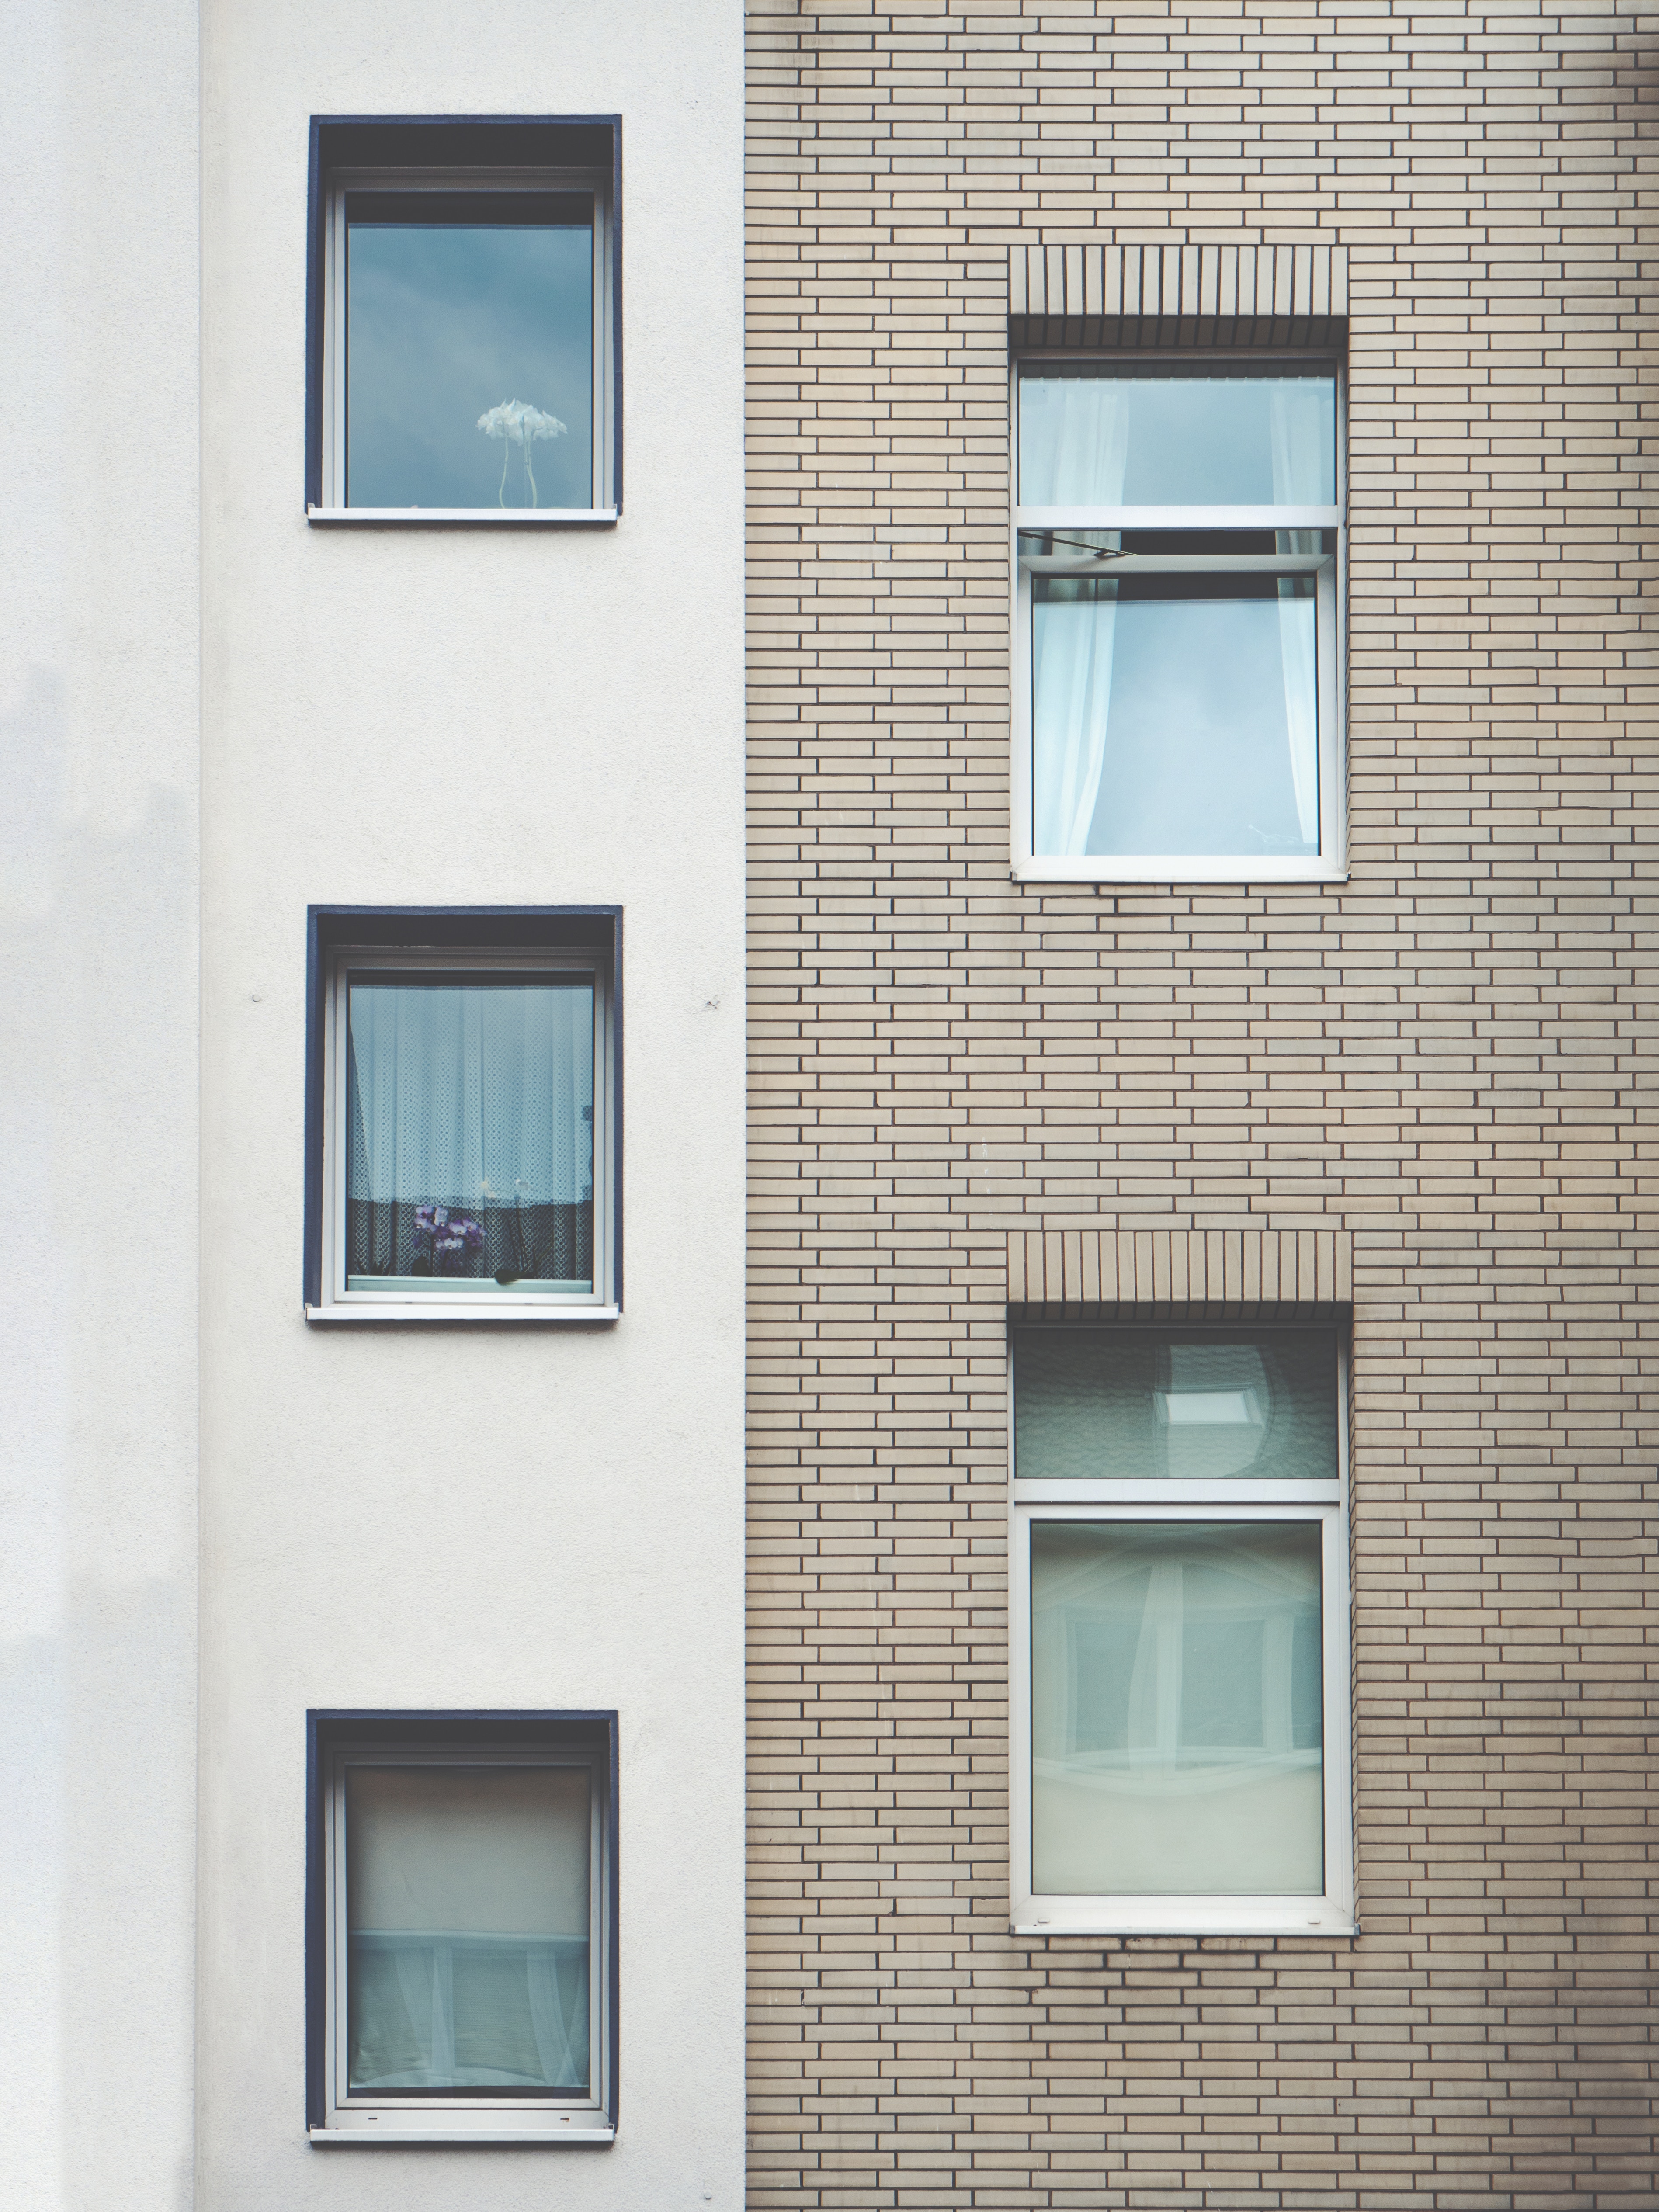
architecture, house, window, building, home, wall, daytime, facade, daylighting, sash window